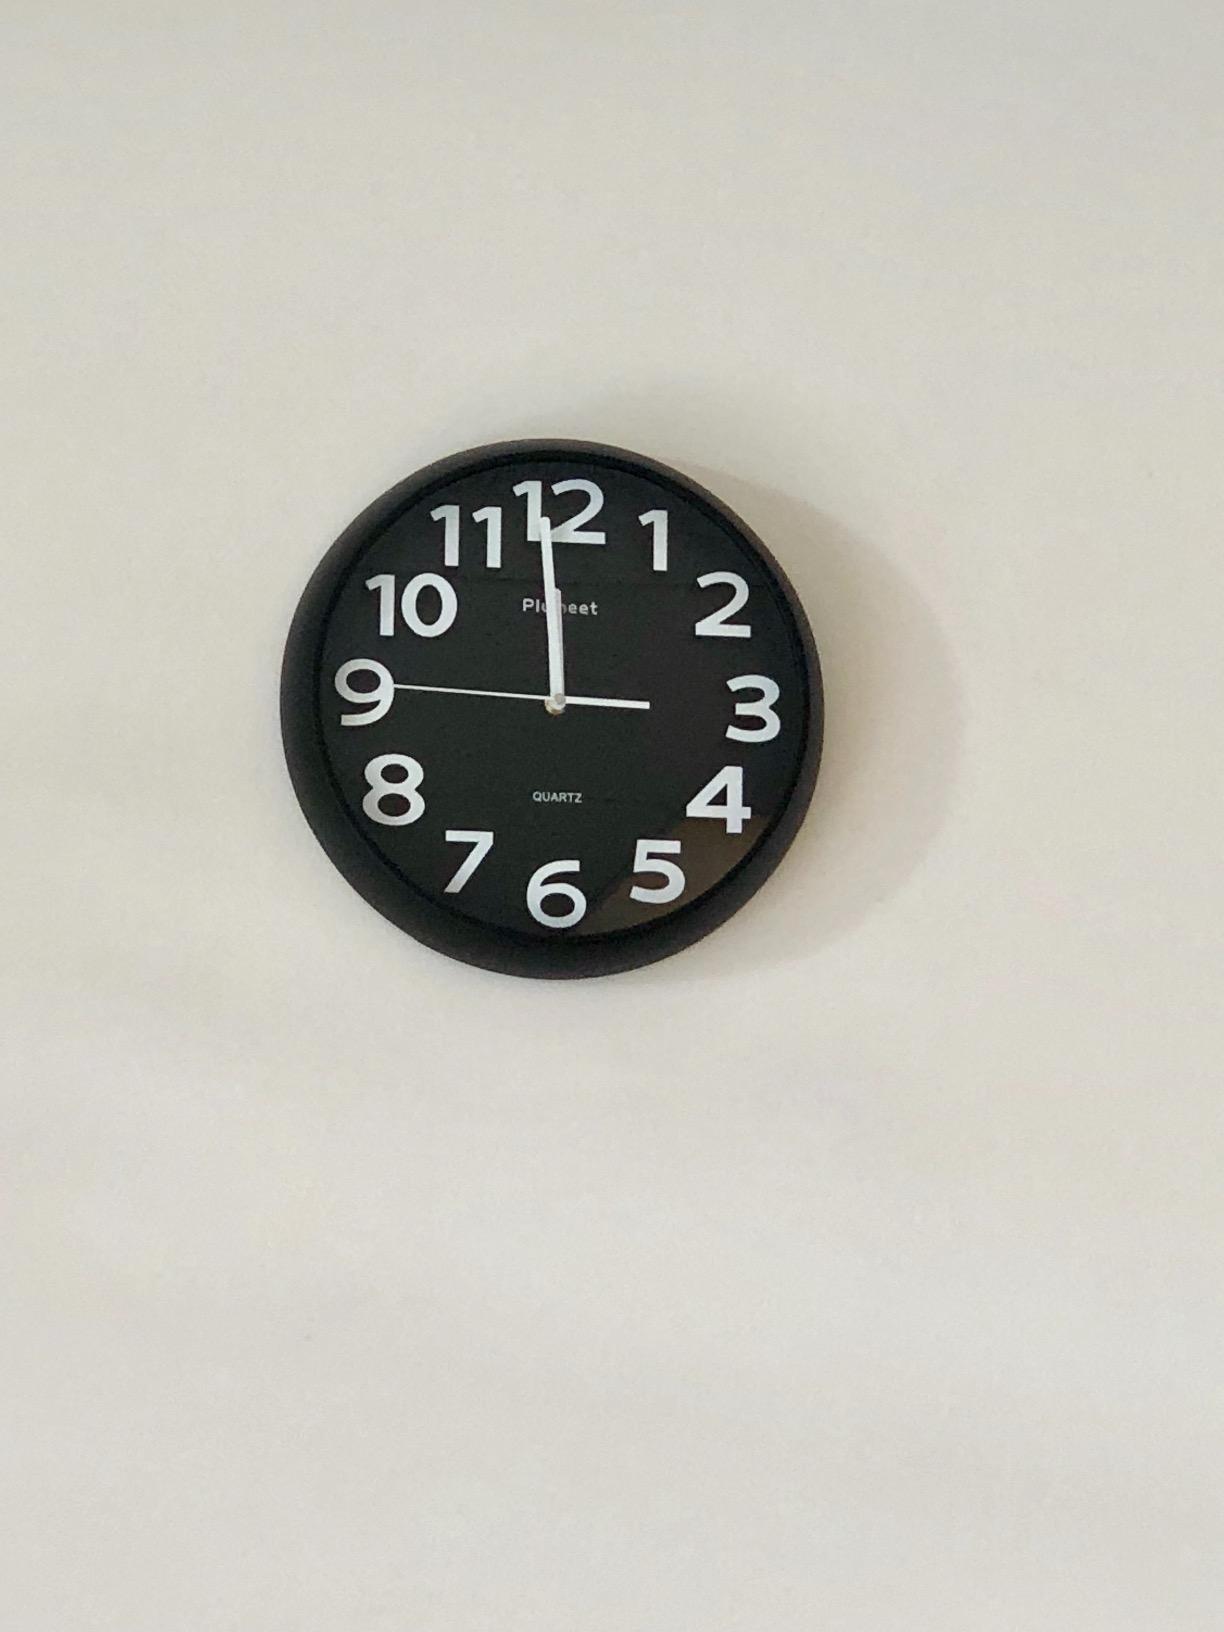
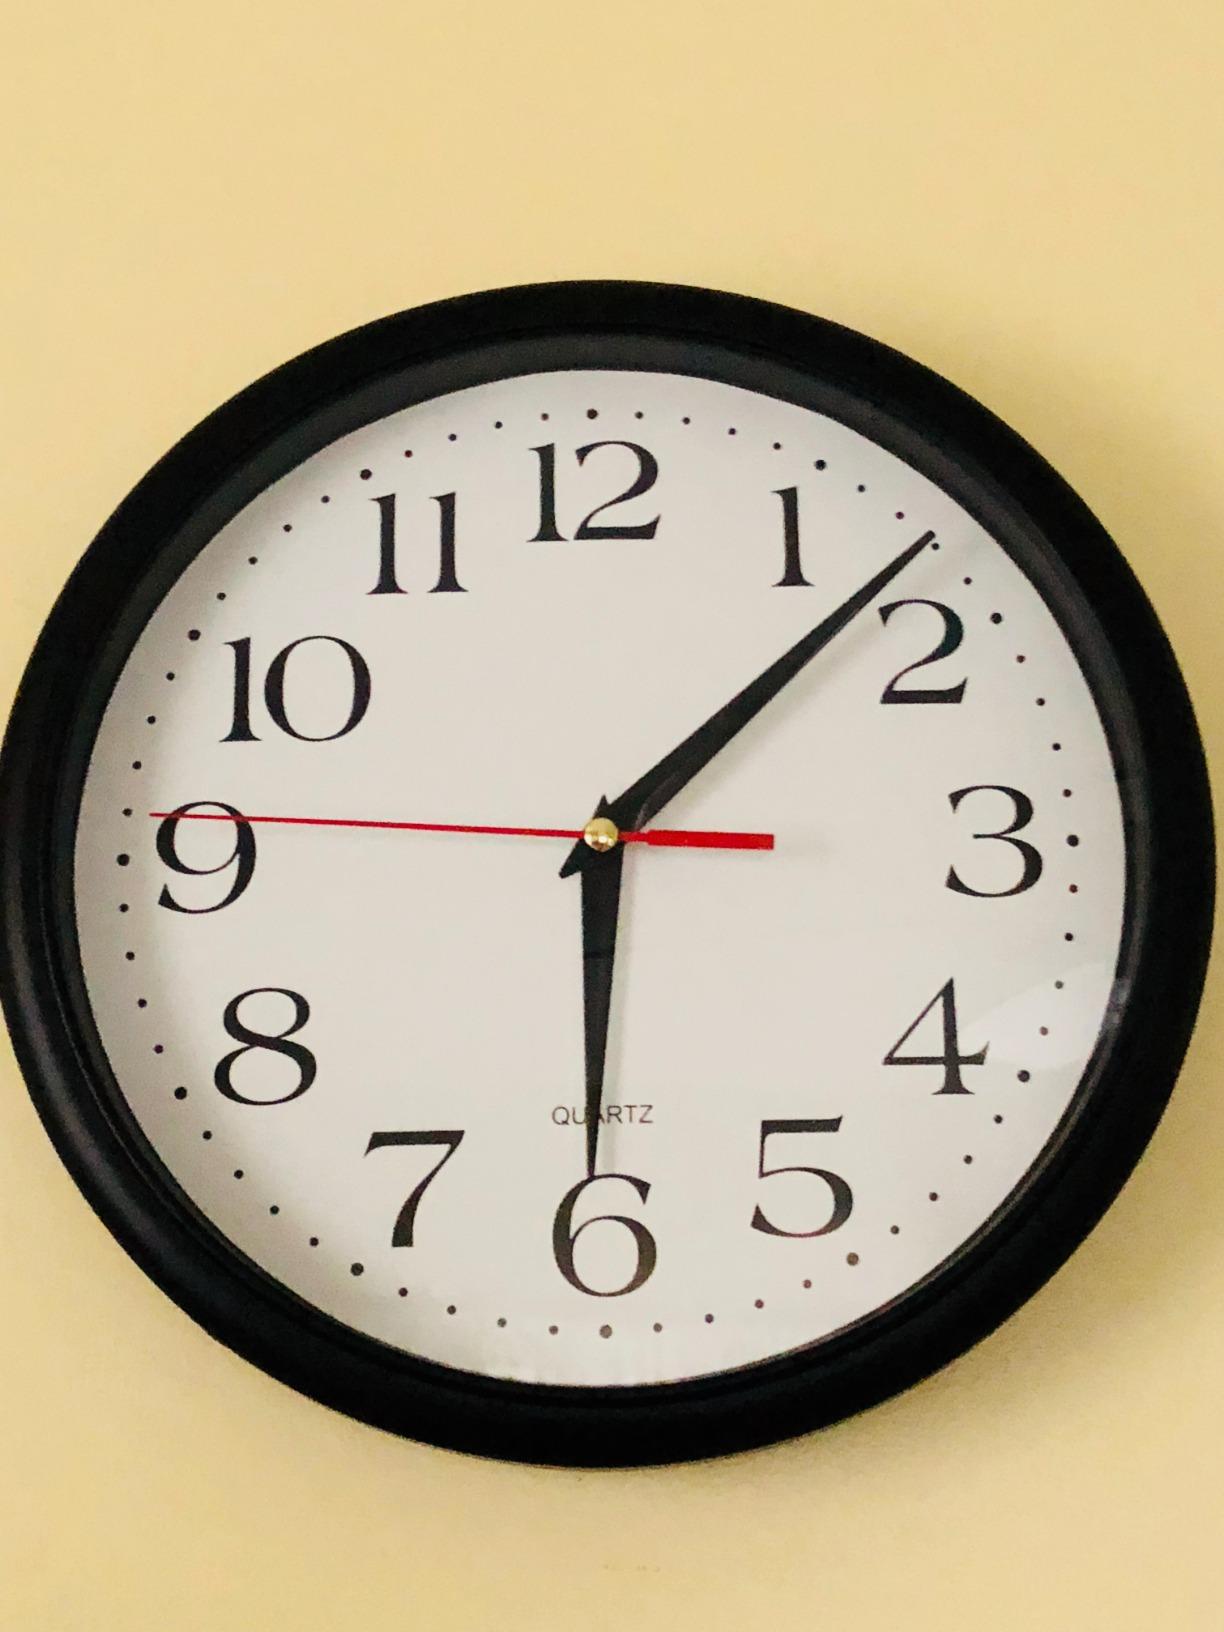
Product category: clock
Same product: no